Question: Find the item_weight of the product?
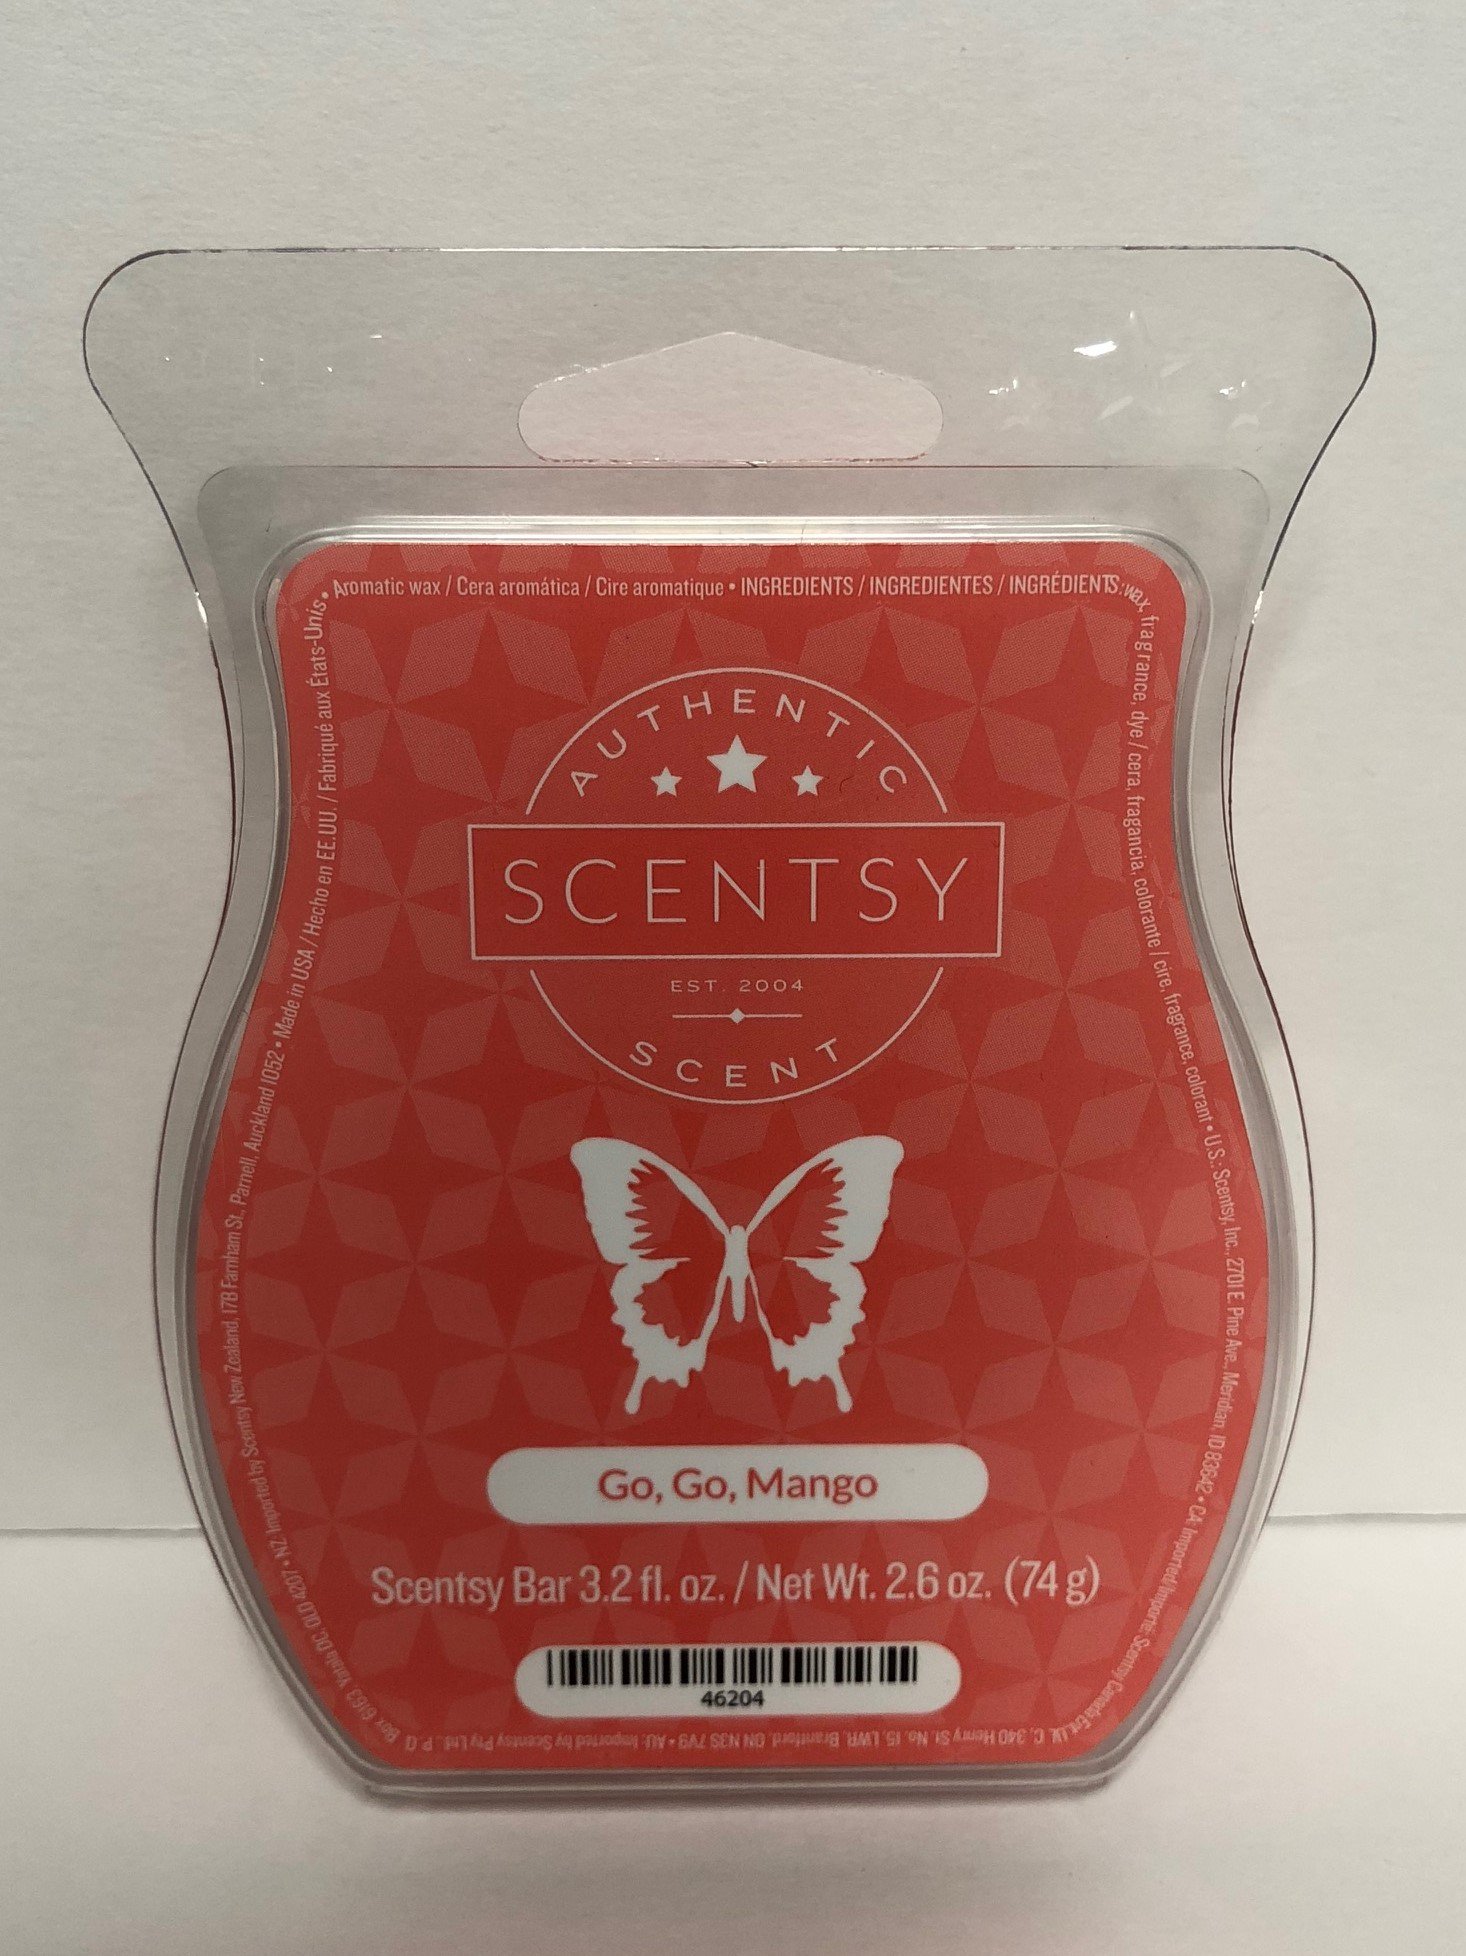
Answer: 74.0 gram